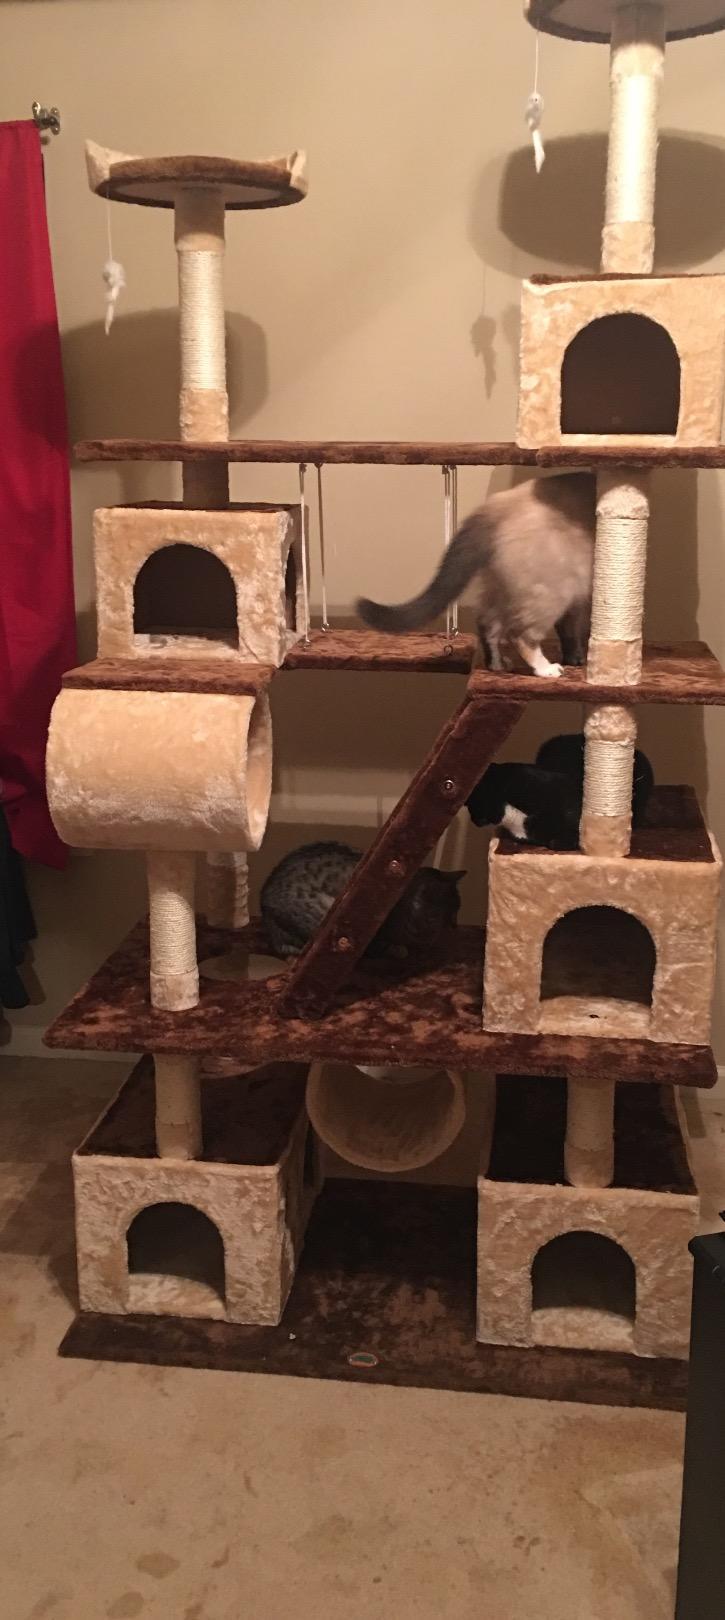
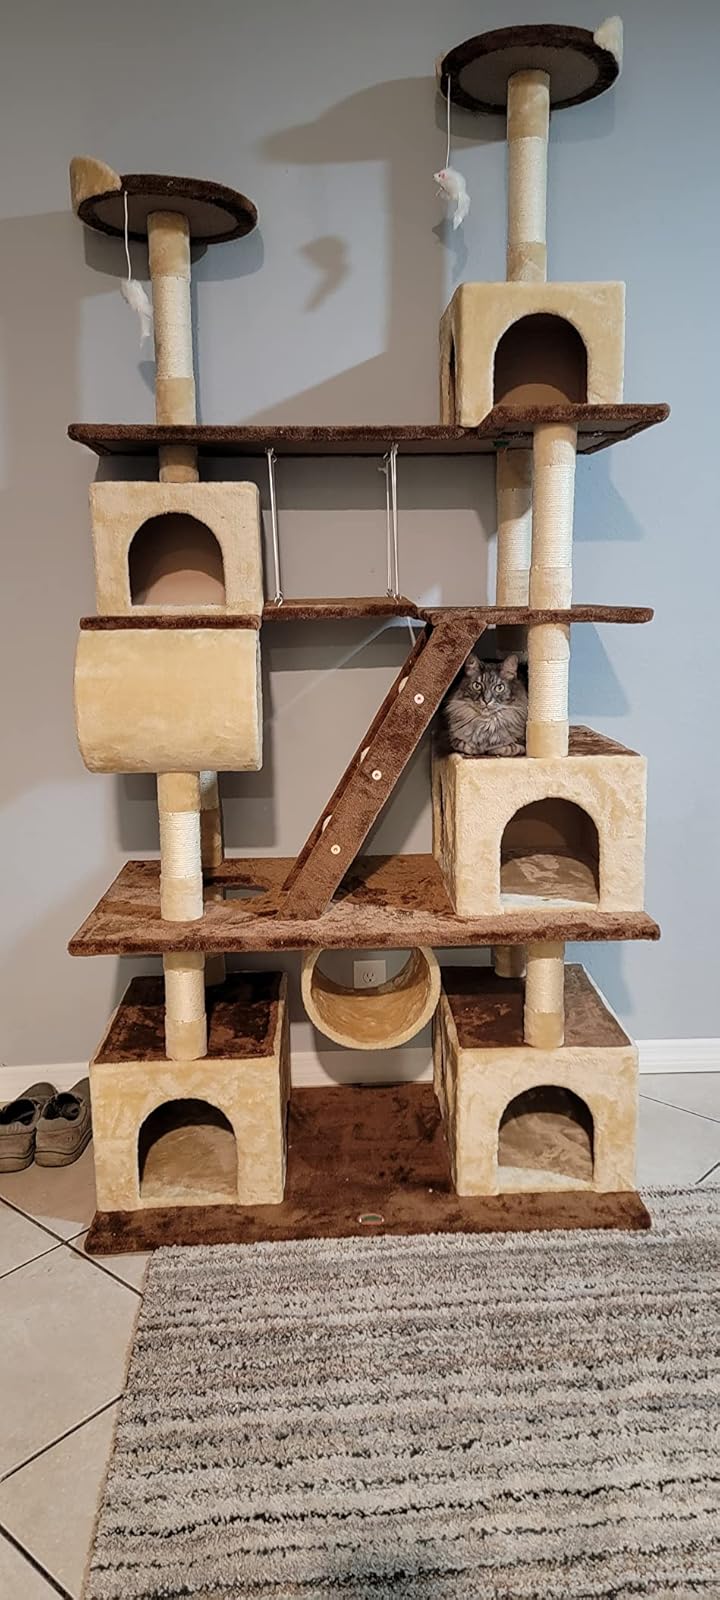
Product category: items_cat tree
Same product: yes